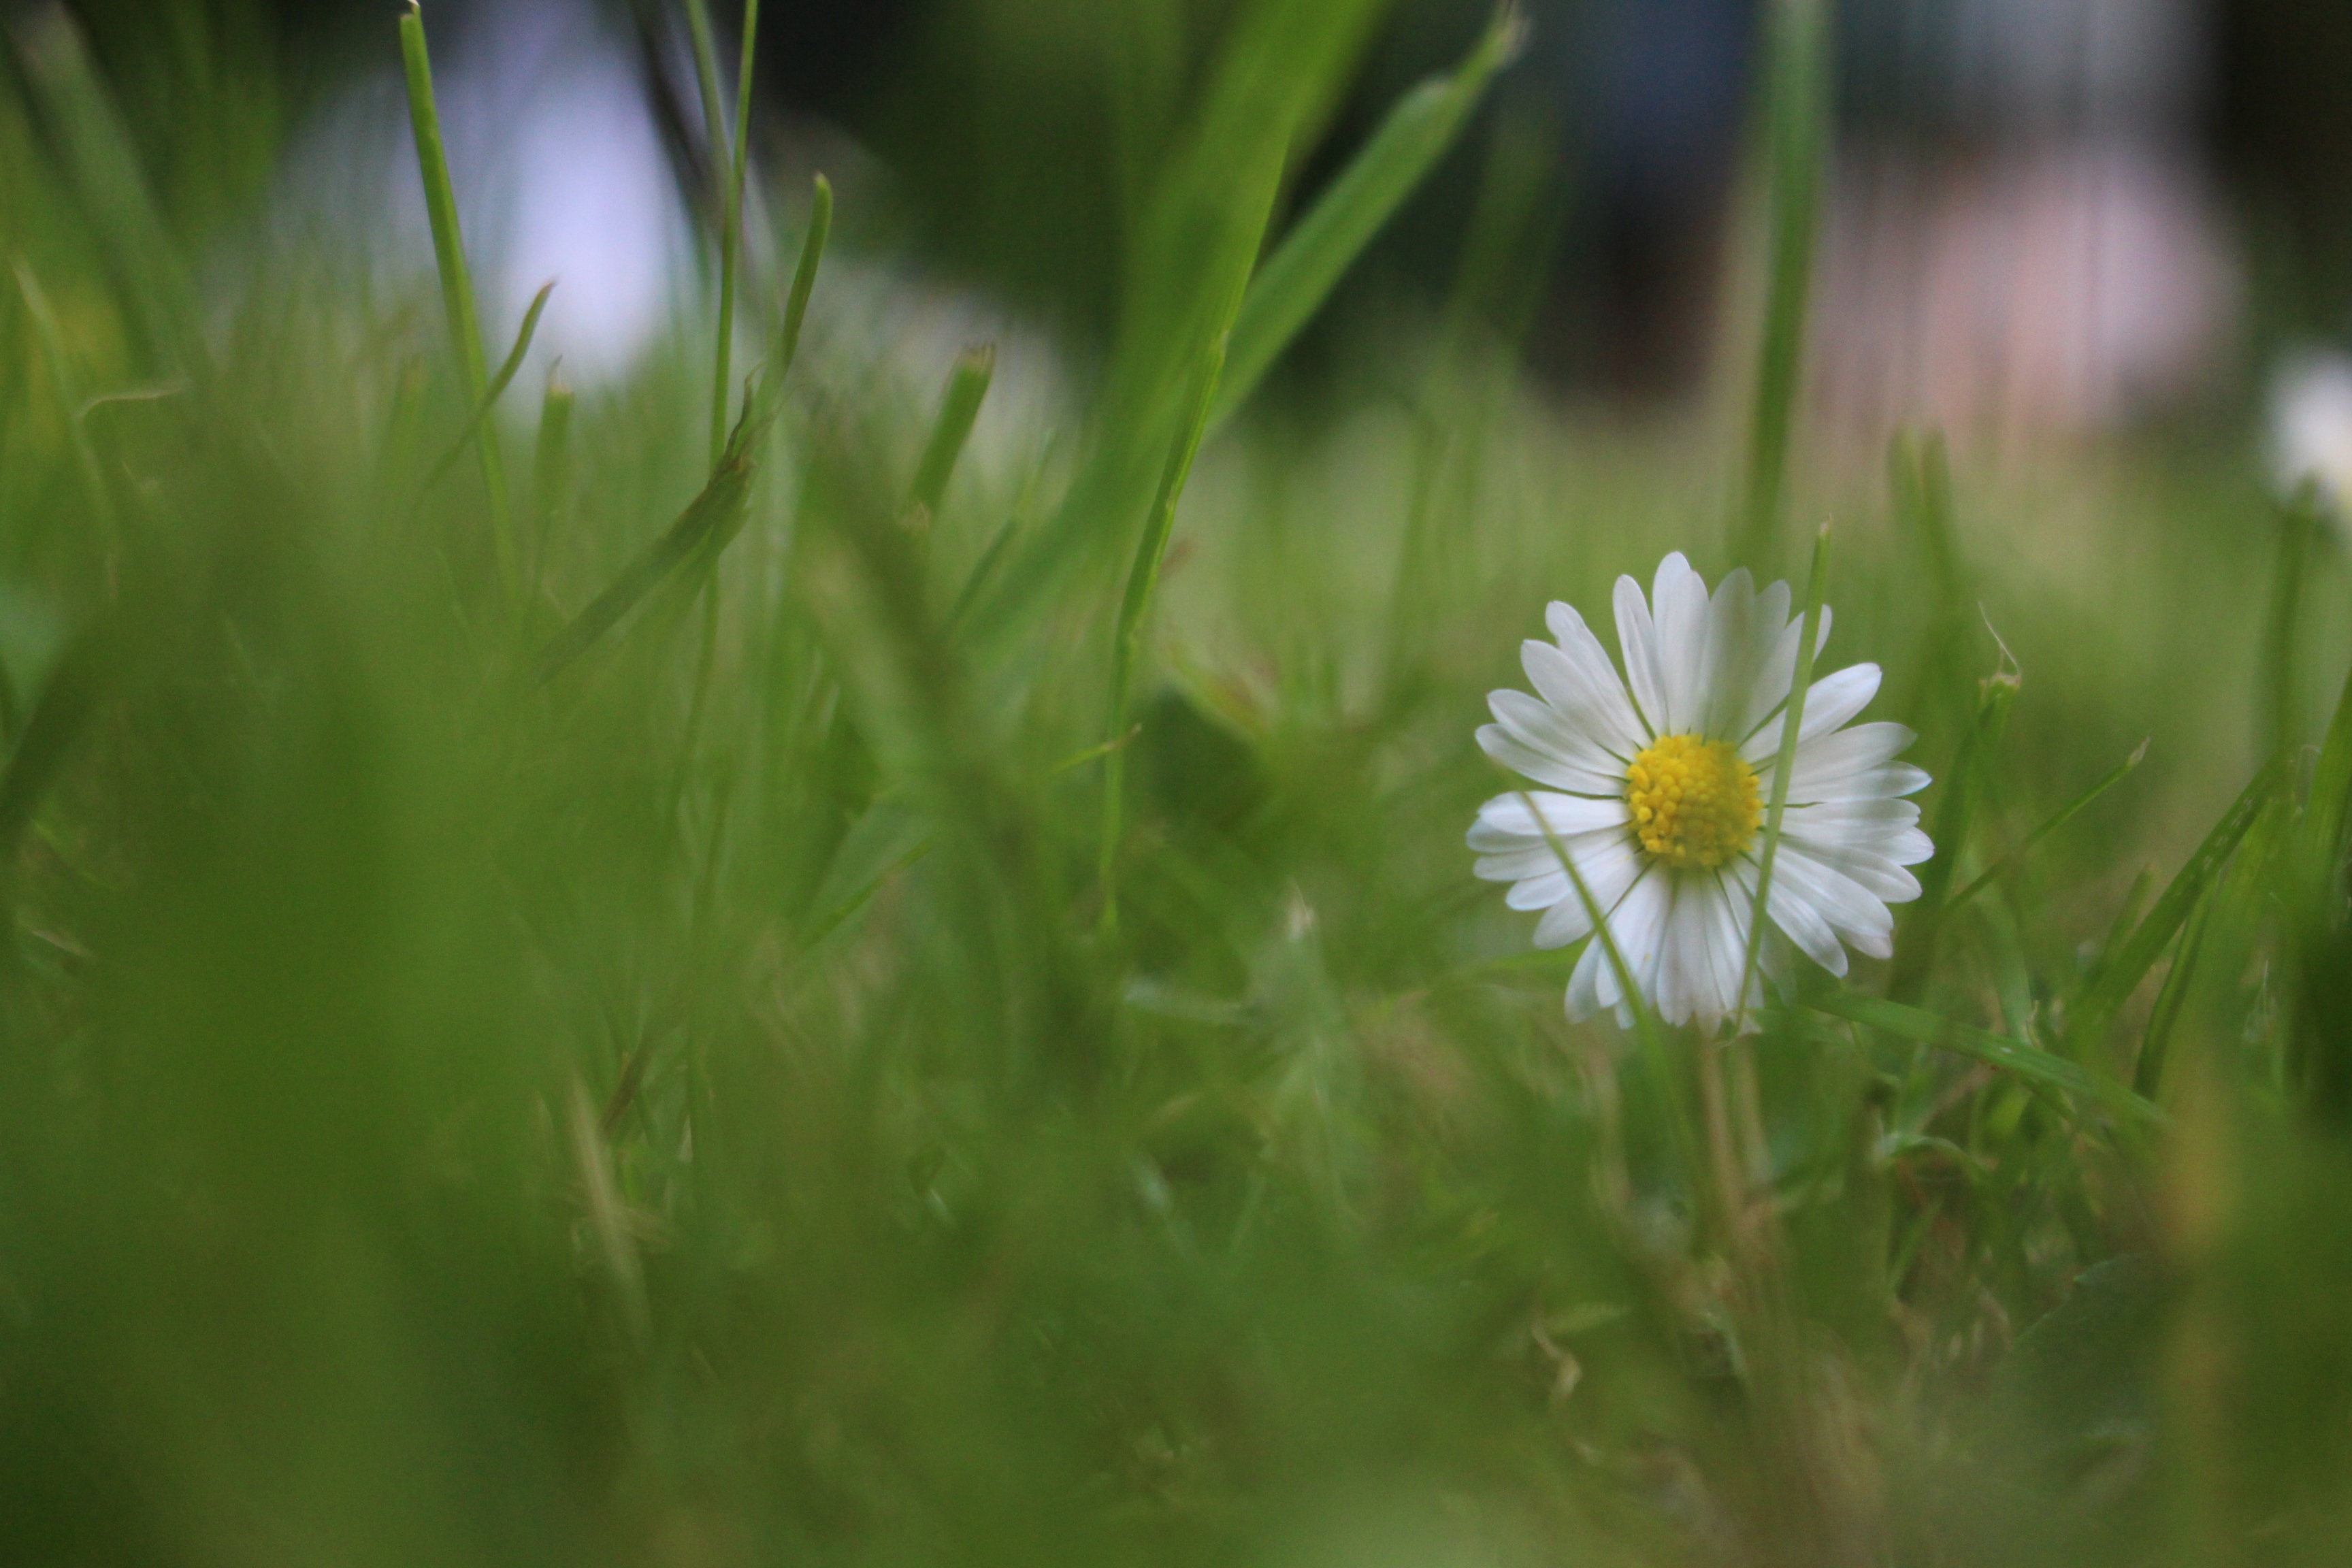
flower, nature, green, plant, grass, flora, daisy, meadow, macro photography, close up, grass family, grassland, field, land plant, daisy family, lawn, prairie, sunlight, flowering plant, dandelion, wildflower, oxeye daisy, plant stem